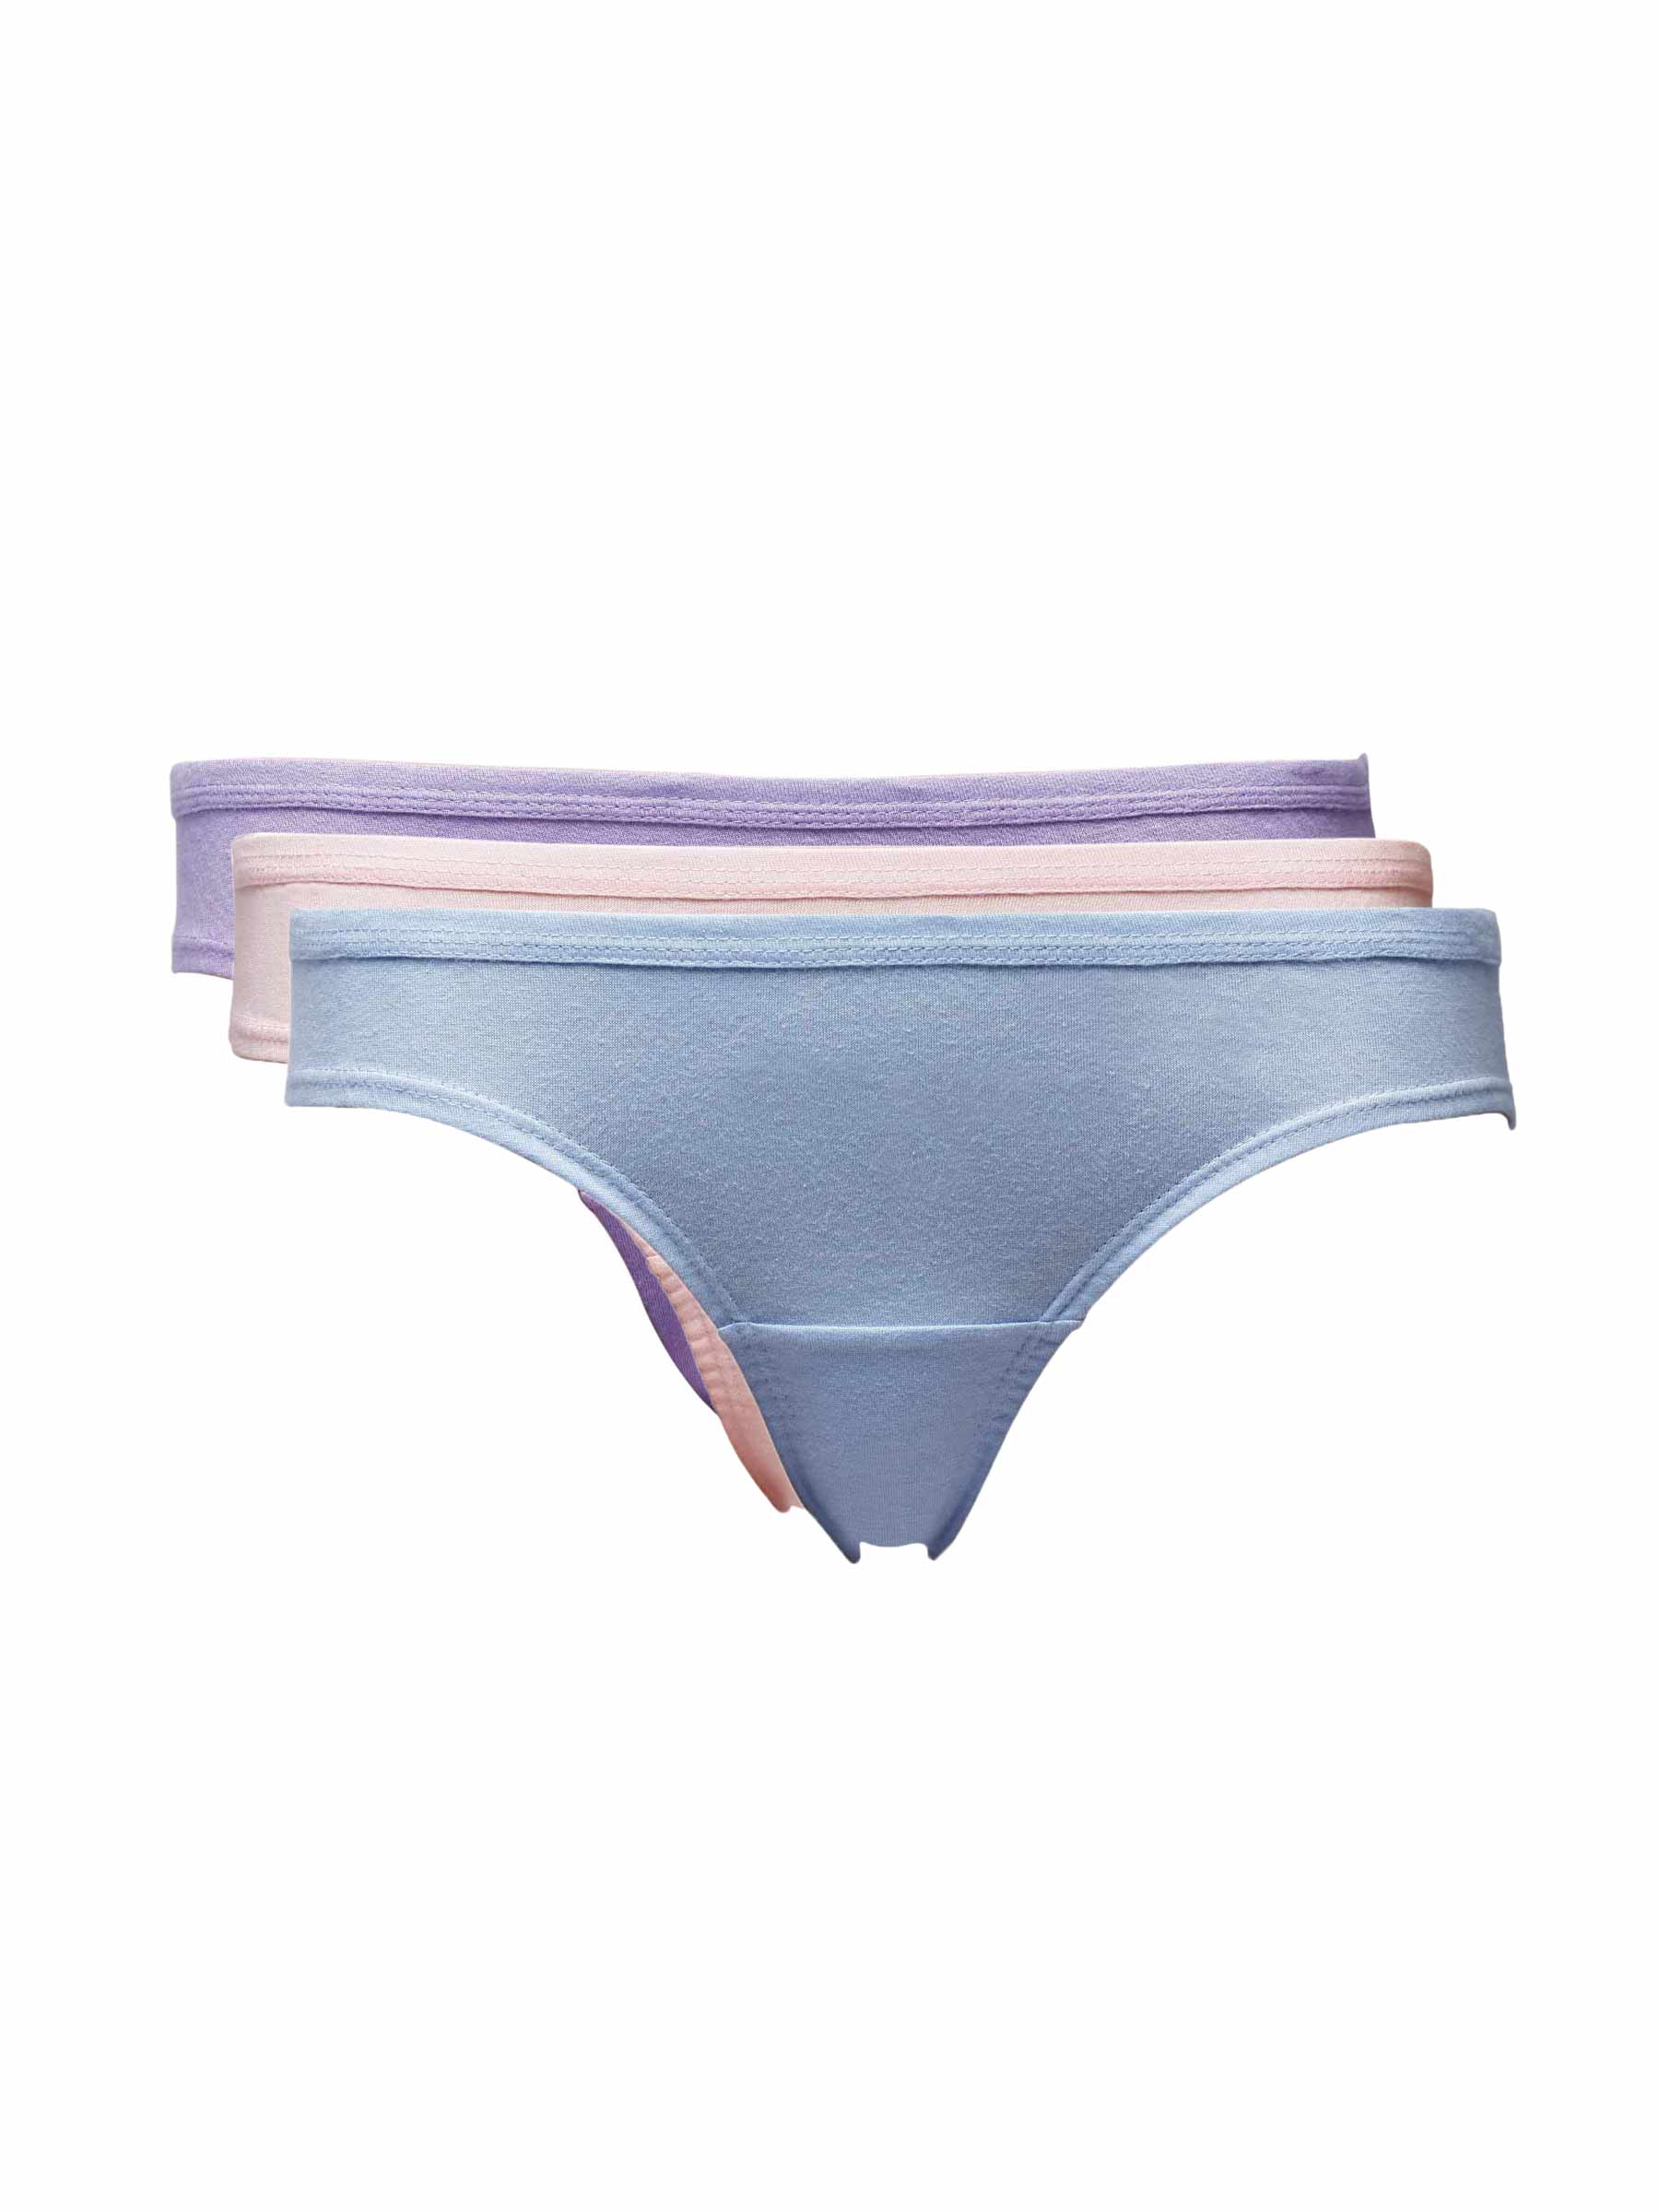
Hanes Women Pack of Three 100% Cotton Plain Bikini Briefs
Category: Apparel / Innerwear / Briefs
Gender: Women
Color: Pink
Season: Winter 2015
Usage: Casual